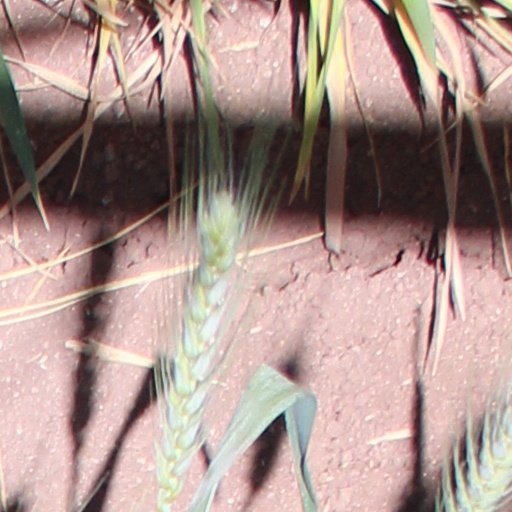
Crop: wheat